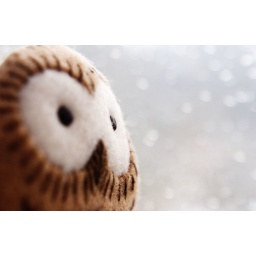
Wasabi was spellbound by all the fluffy white stuff which had filled the sky and was settling on the ground.